The Golden Twenties

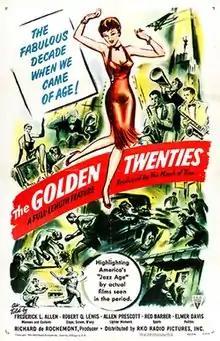
Theatrical release poster

The Golden Twenties is a 1950 American documentary film, which used footage from the March of Time newsreels. It is the only film credited to Time Inc., although their newsreel division, the March of Time, produced four films, and this film was produced by the March of Time producer, Richard de Rochemont. While composed of existing footage, the film was narrated by five different people: Frederick Lewis Allen, Robert Q. Lewis, Allen Prescott, Red Barber, and Elmer Davis.